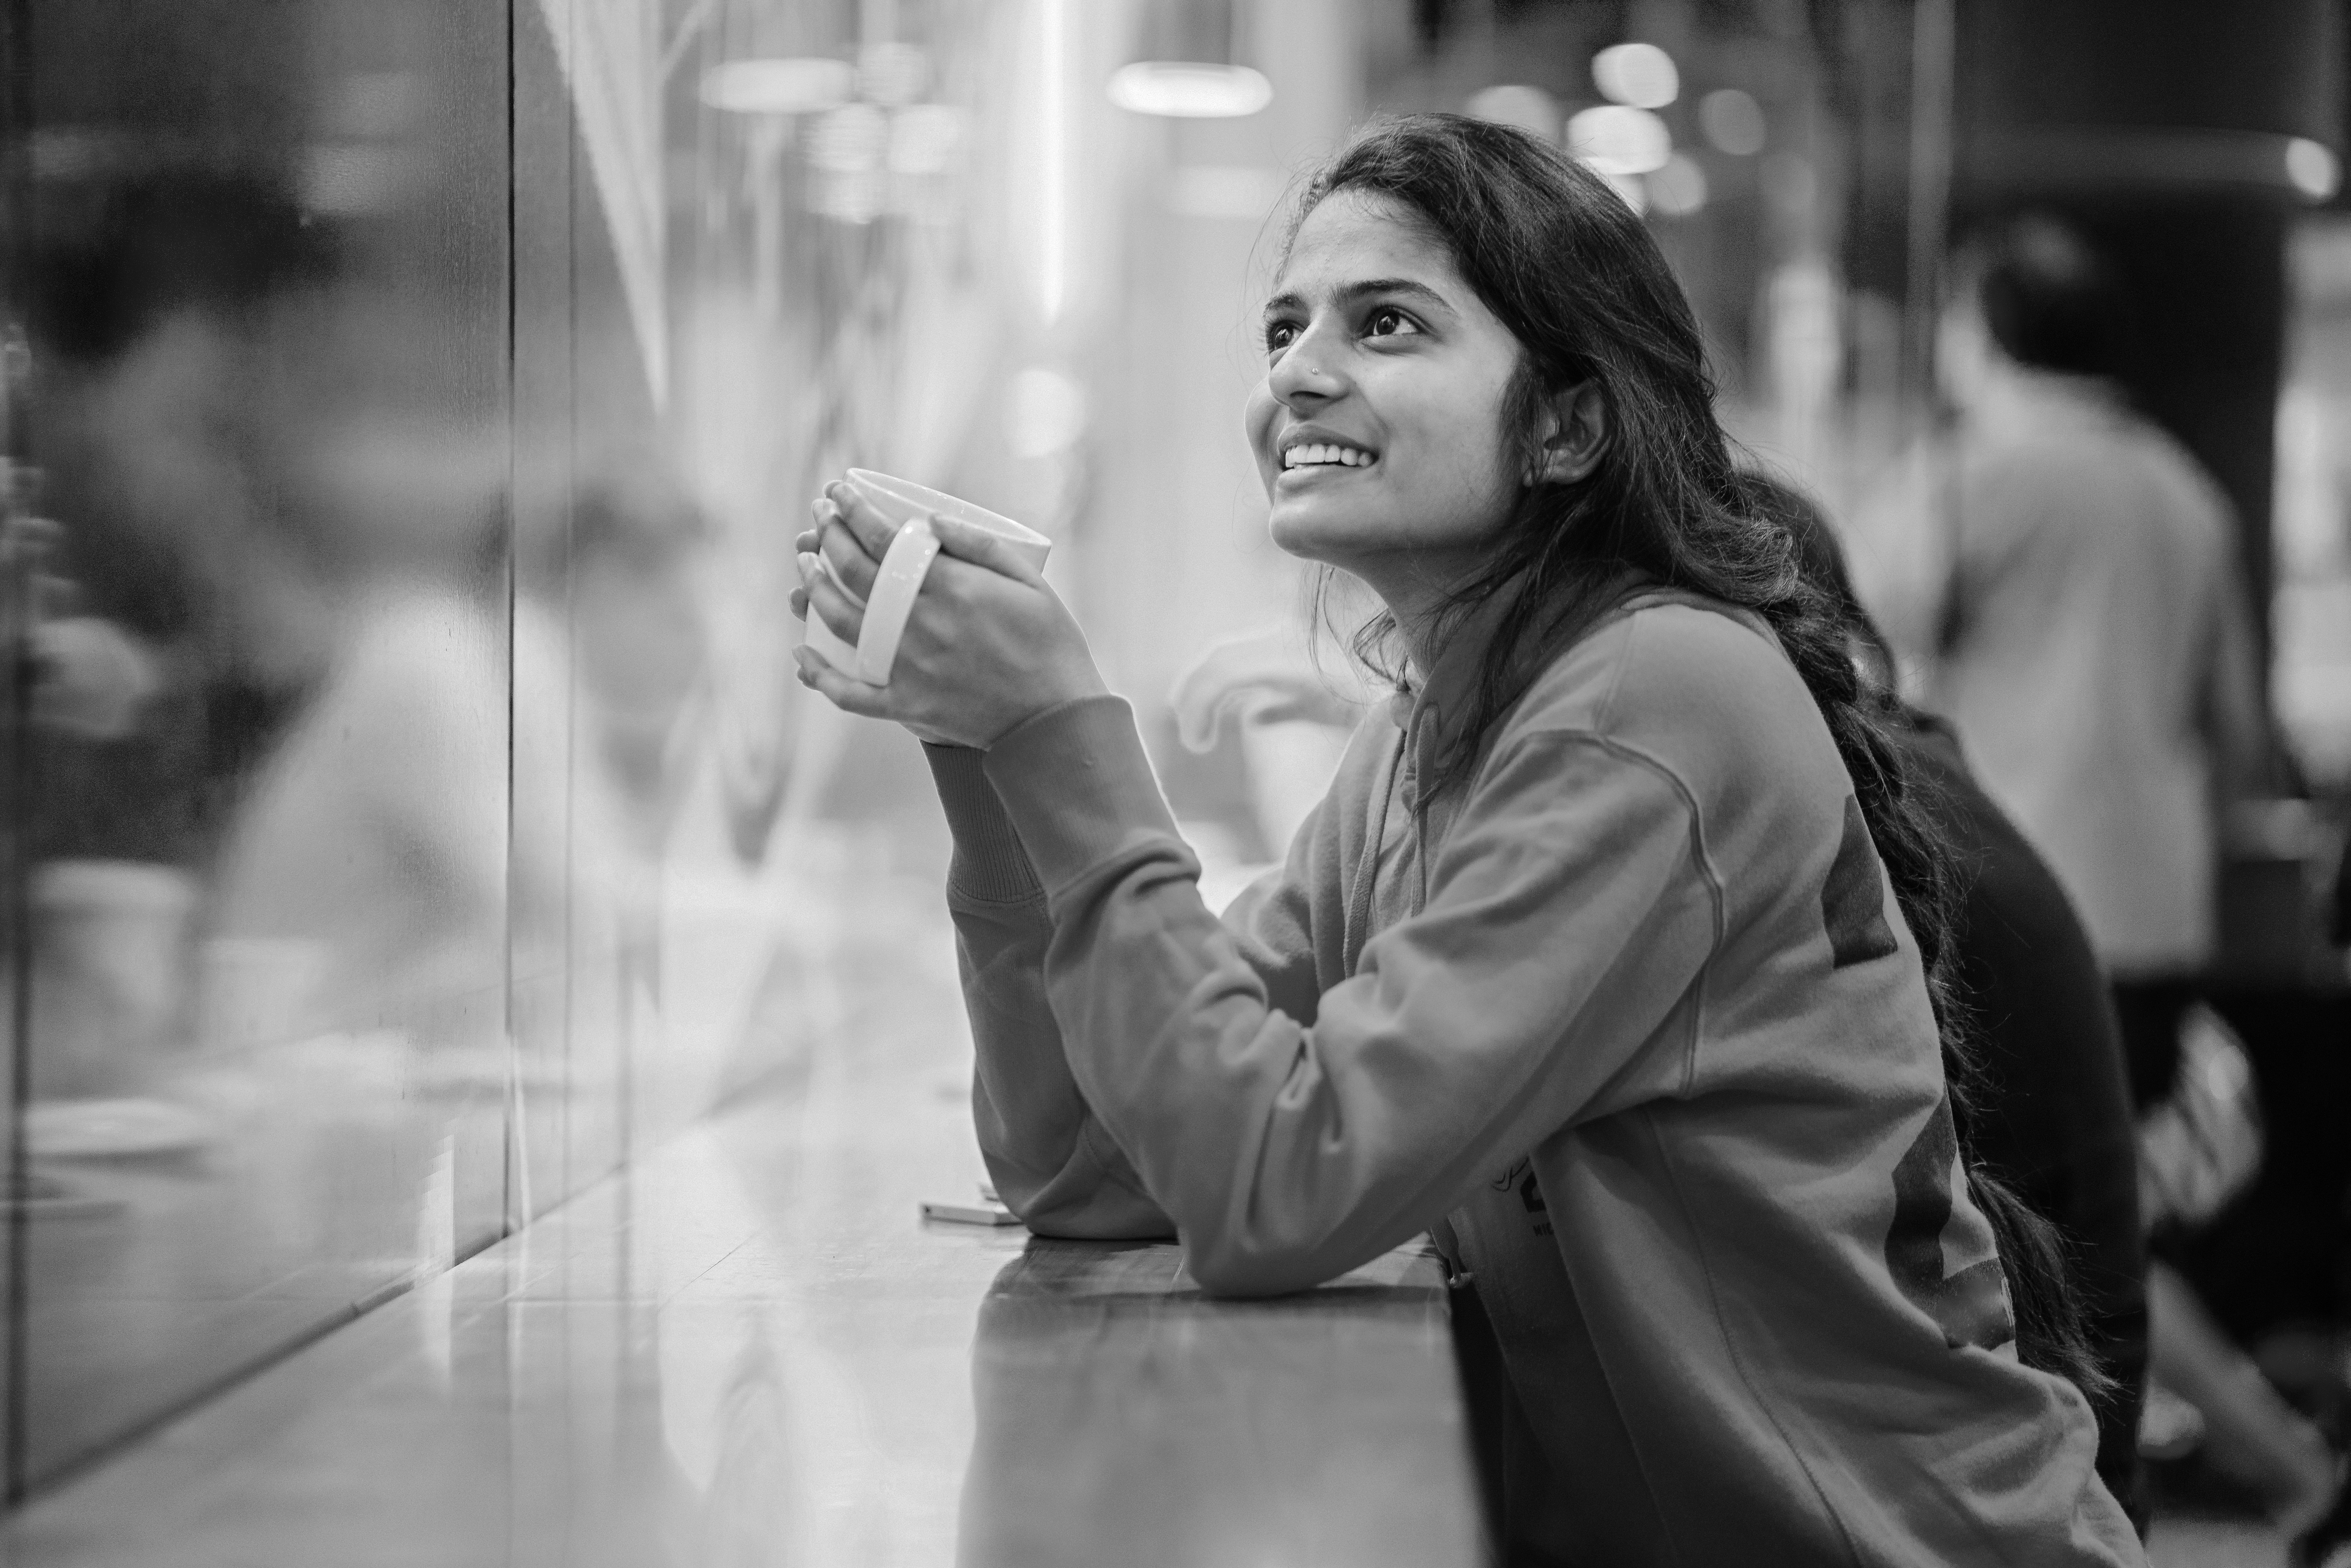
white, black, photograph, black and white, people, facial expression, monochrome, monochrome photography, snapshot, beauty, street, standing, photography, human, urban area, eye, smile, lip, infrastructure, street fashion, hand, style, long hair, road, city, gesture, sitting, reflection, pedestrian, portrait photography, black hair